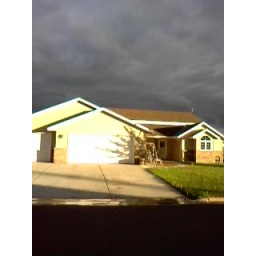
Storm clouds over house 5/13/10